The Lincoln Lawyer (TV series)

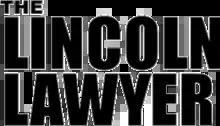

The Lincoln Lawyer is an American legal drama television series created for television by David E. Kelley and developed by Ted Humphrey, based on the books of Michael Connelly. It stars Manuel Garcia-Rulfo as Mickey Haller, a defense attorney in Los Angeles who often works out of a chauffeur-driven Lincoln Navigator. Neve Campbell, Becki Newton, Jazz Raycole, Angus Sampson, and Yaya DaCosta also star.